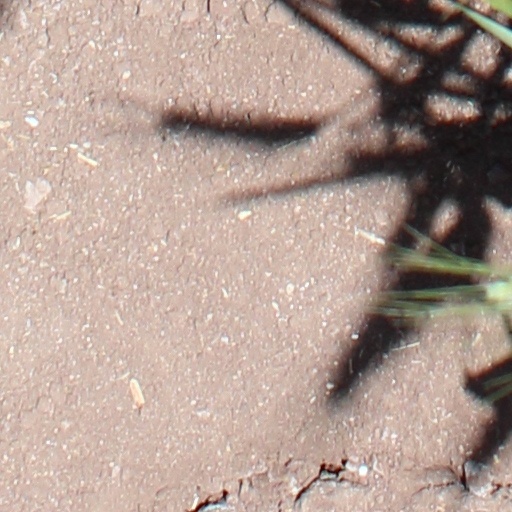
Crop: wheat